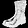
Label: Ankle boot